Alexander Rekunkov

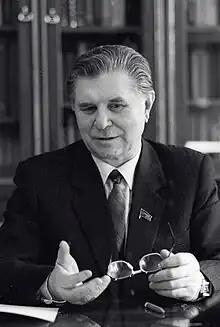
Rekunkov in 1985

Alexander Mikhailovich Rekunkov (27 October 1920 – 23 May 1996) was a Soviet and Russian lawyer who served as Procurator General of the Soviet Union from 1981 to 1988.